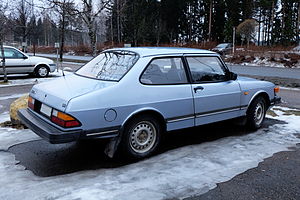
Saab 90 / Historie/teknik
Saab 90 (1986−1987)
Saab 90 var en stor mellemklassebil fra Saab Automobile, fremstillet mellem august 1984 og august 1987.